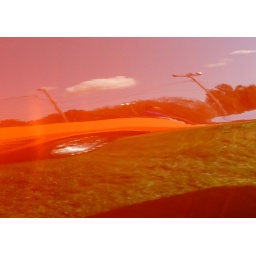
Reflection in car door